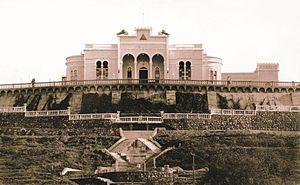
La réserve naturelle du lac de Tiscapa est située dans la partie sud-est de la ville de Managua, capitale du Nicaragua, à seulement 2 km de la rive du lac de Managua ou lac Xolotlán. Elle comprend la Loma de Tiscapa et le lac de Tiscapa, un lac d'origine volcanique formé il y a plus de 10 000 ans.